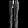
Label: Trouser